Fujin Sōgaku Jittai and Fujo Ninsō Juppin

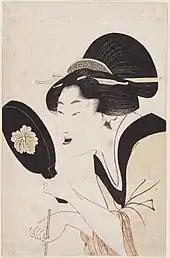

In the brightly-coloured "Sensu o Mochi Higasa o Sasu Onna" ("Woman holding a hand-fan and parasol"), a woman stands in a leisurely, relaxed posture carryin a parasol and hand fan and wearing an "age-bōshi" head-dress to keep dirt from the hair. This was a popular summer fashion with women during the Kansei era.